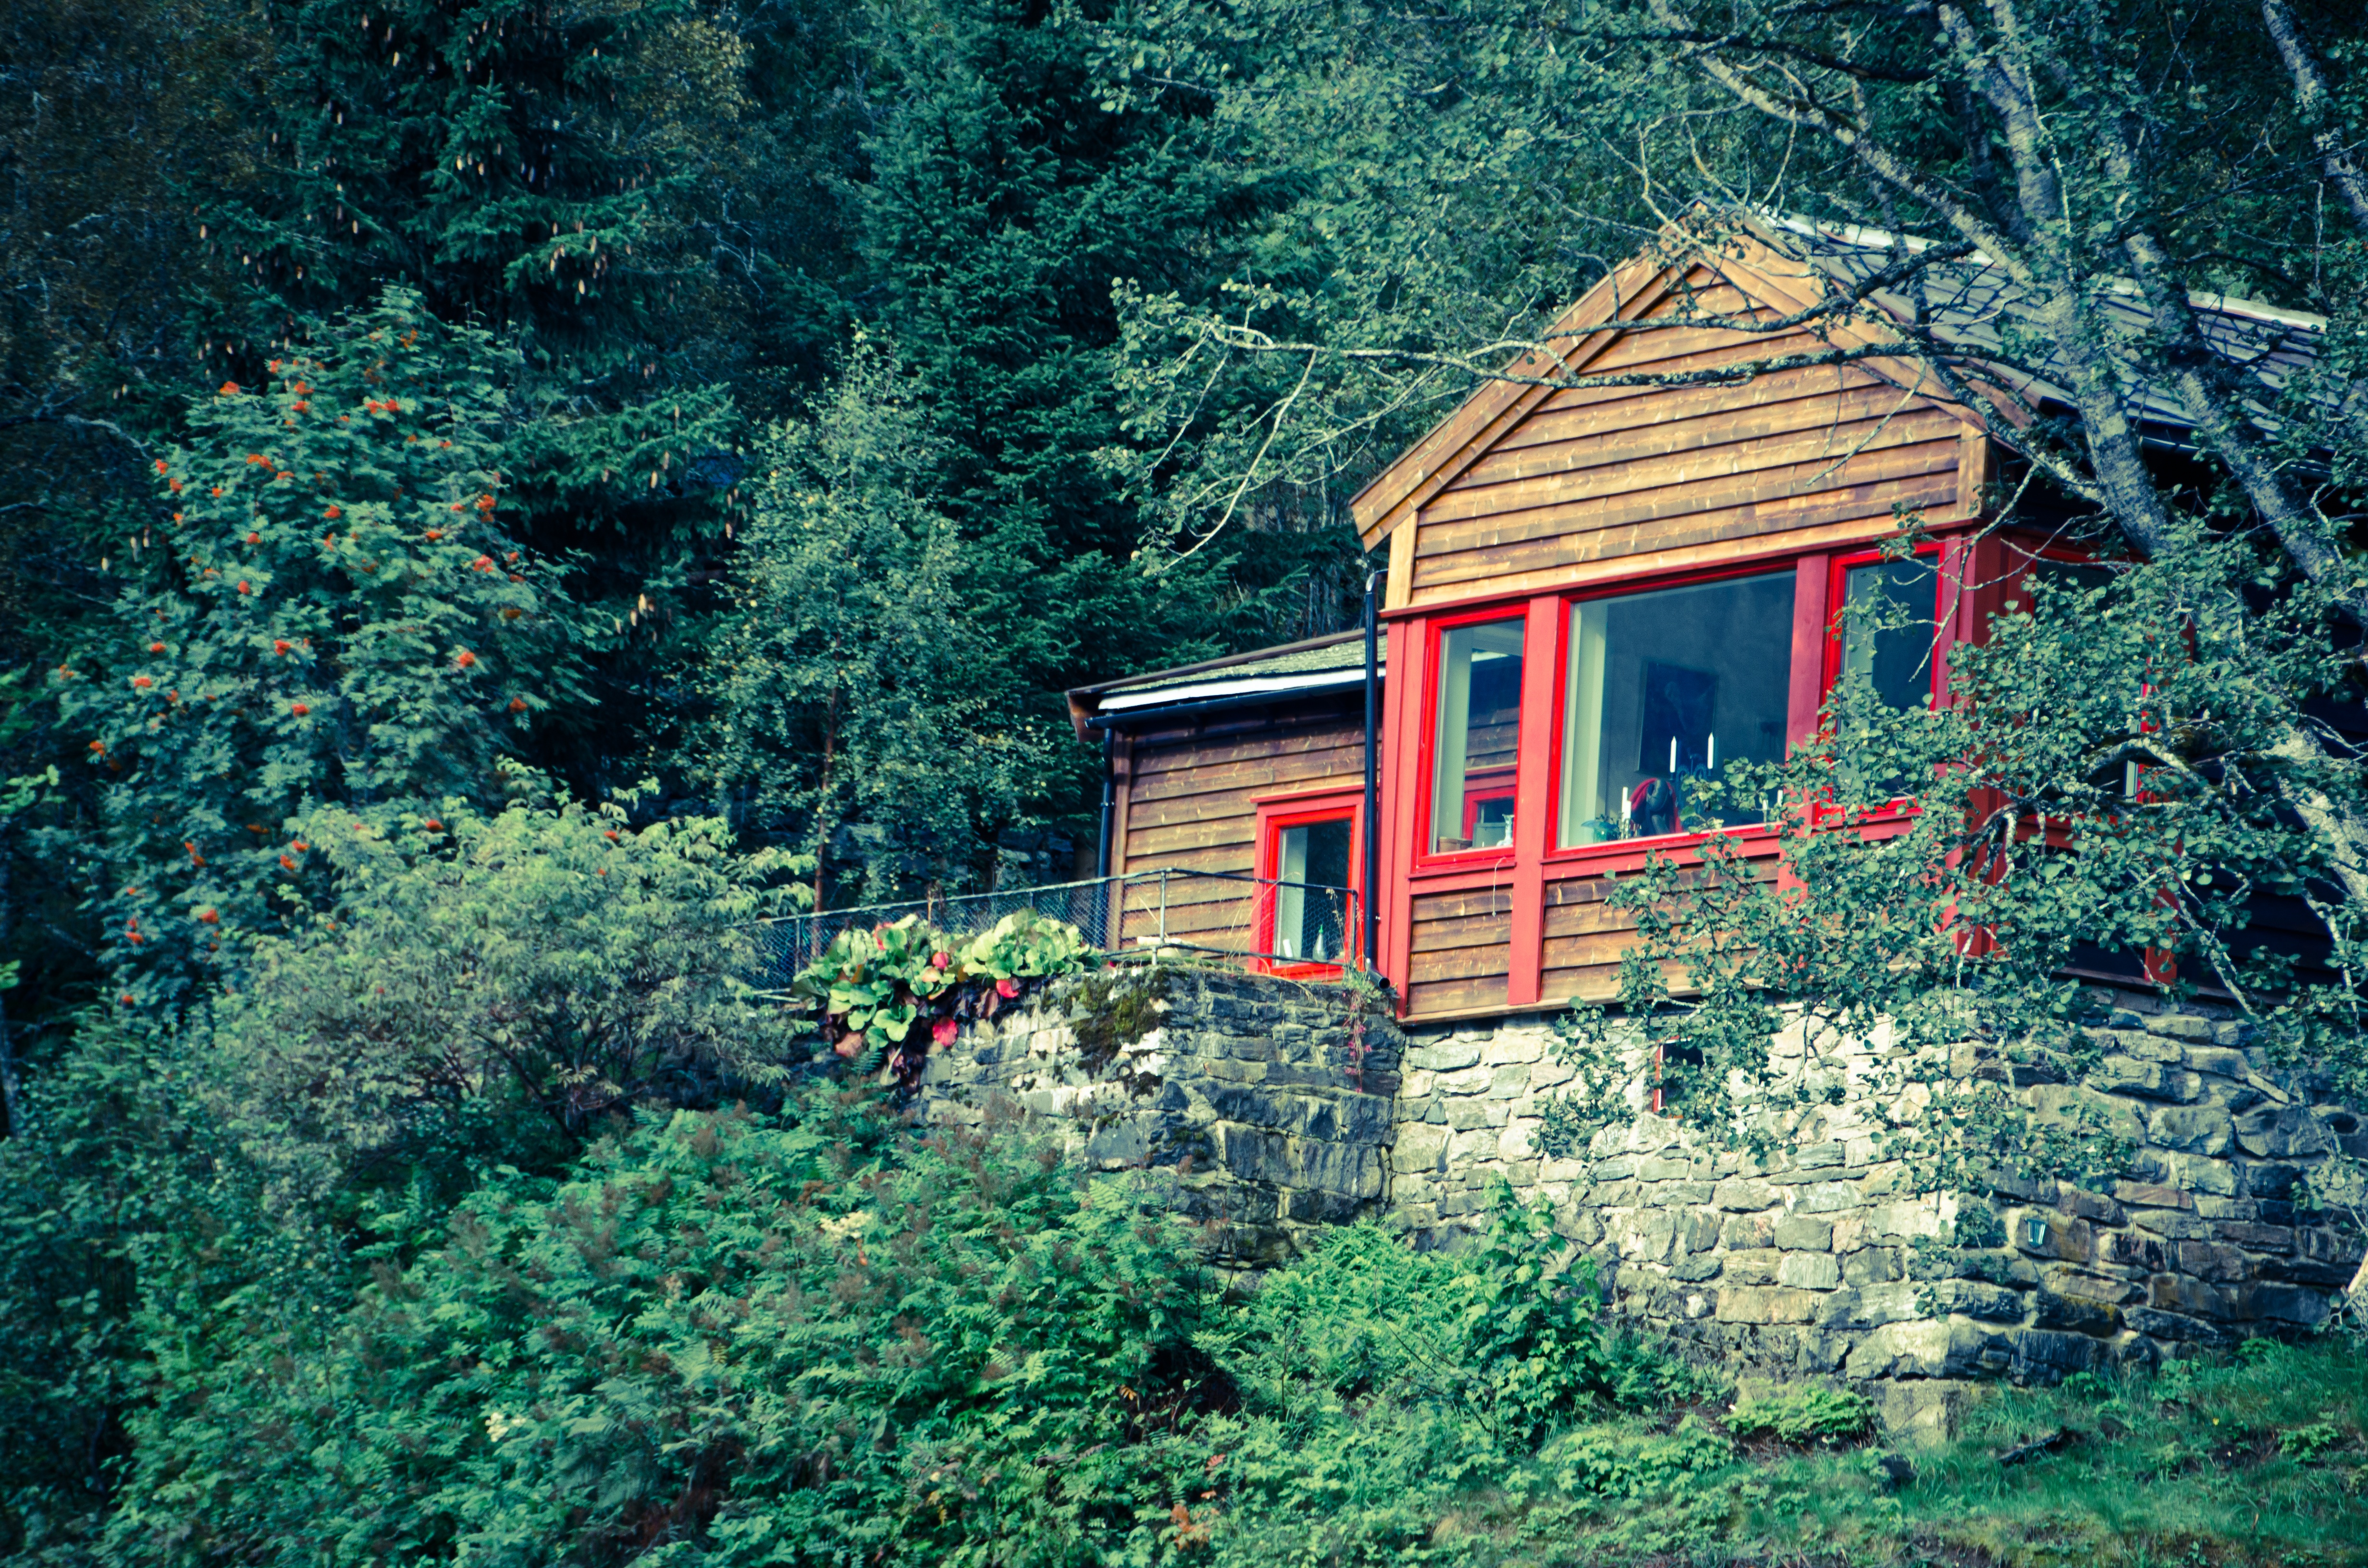
tree, nature, forest, wilderness, house, flower, home, hut, shack, green, jungle, cottage, woodland, log cabin, habitat, rural area, natural environment, woody plant